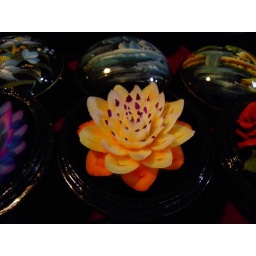
Flowers carved from soap in wooden bowl with lid